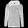
Label: Coat